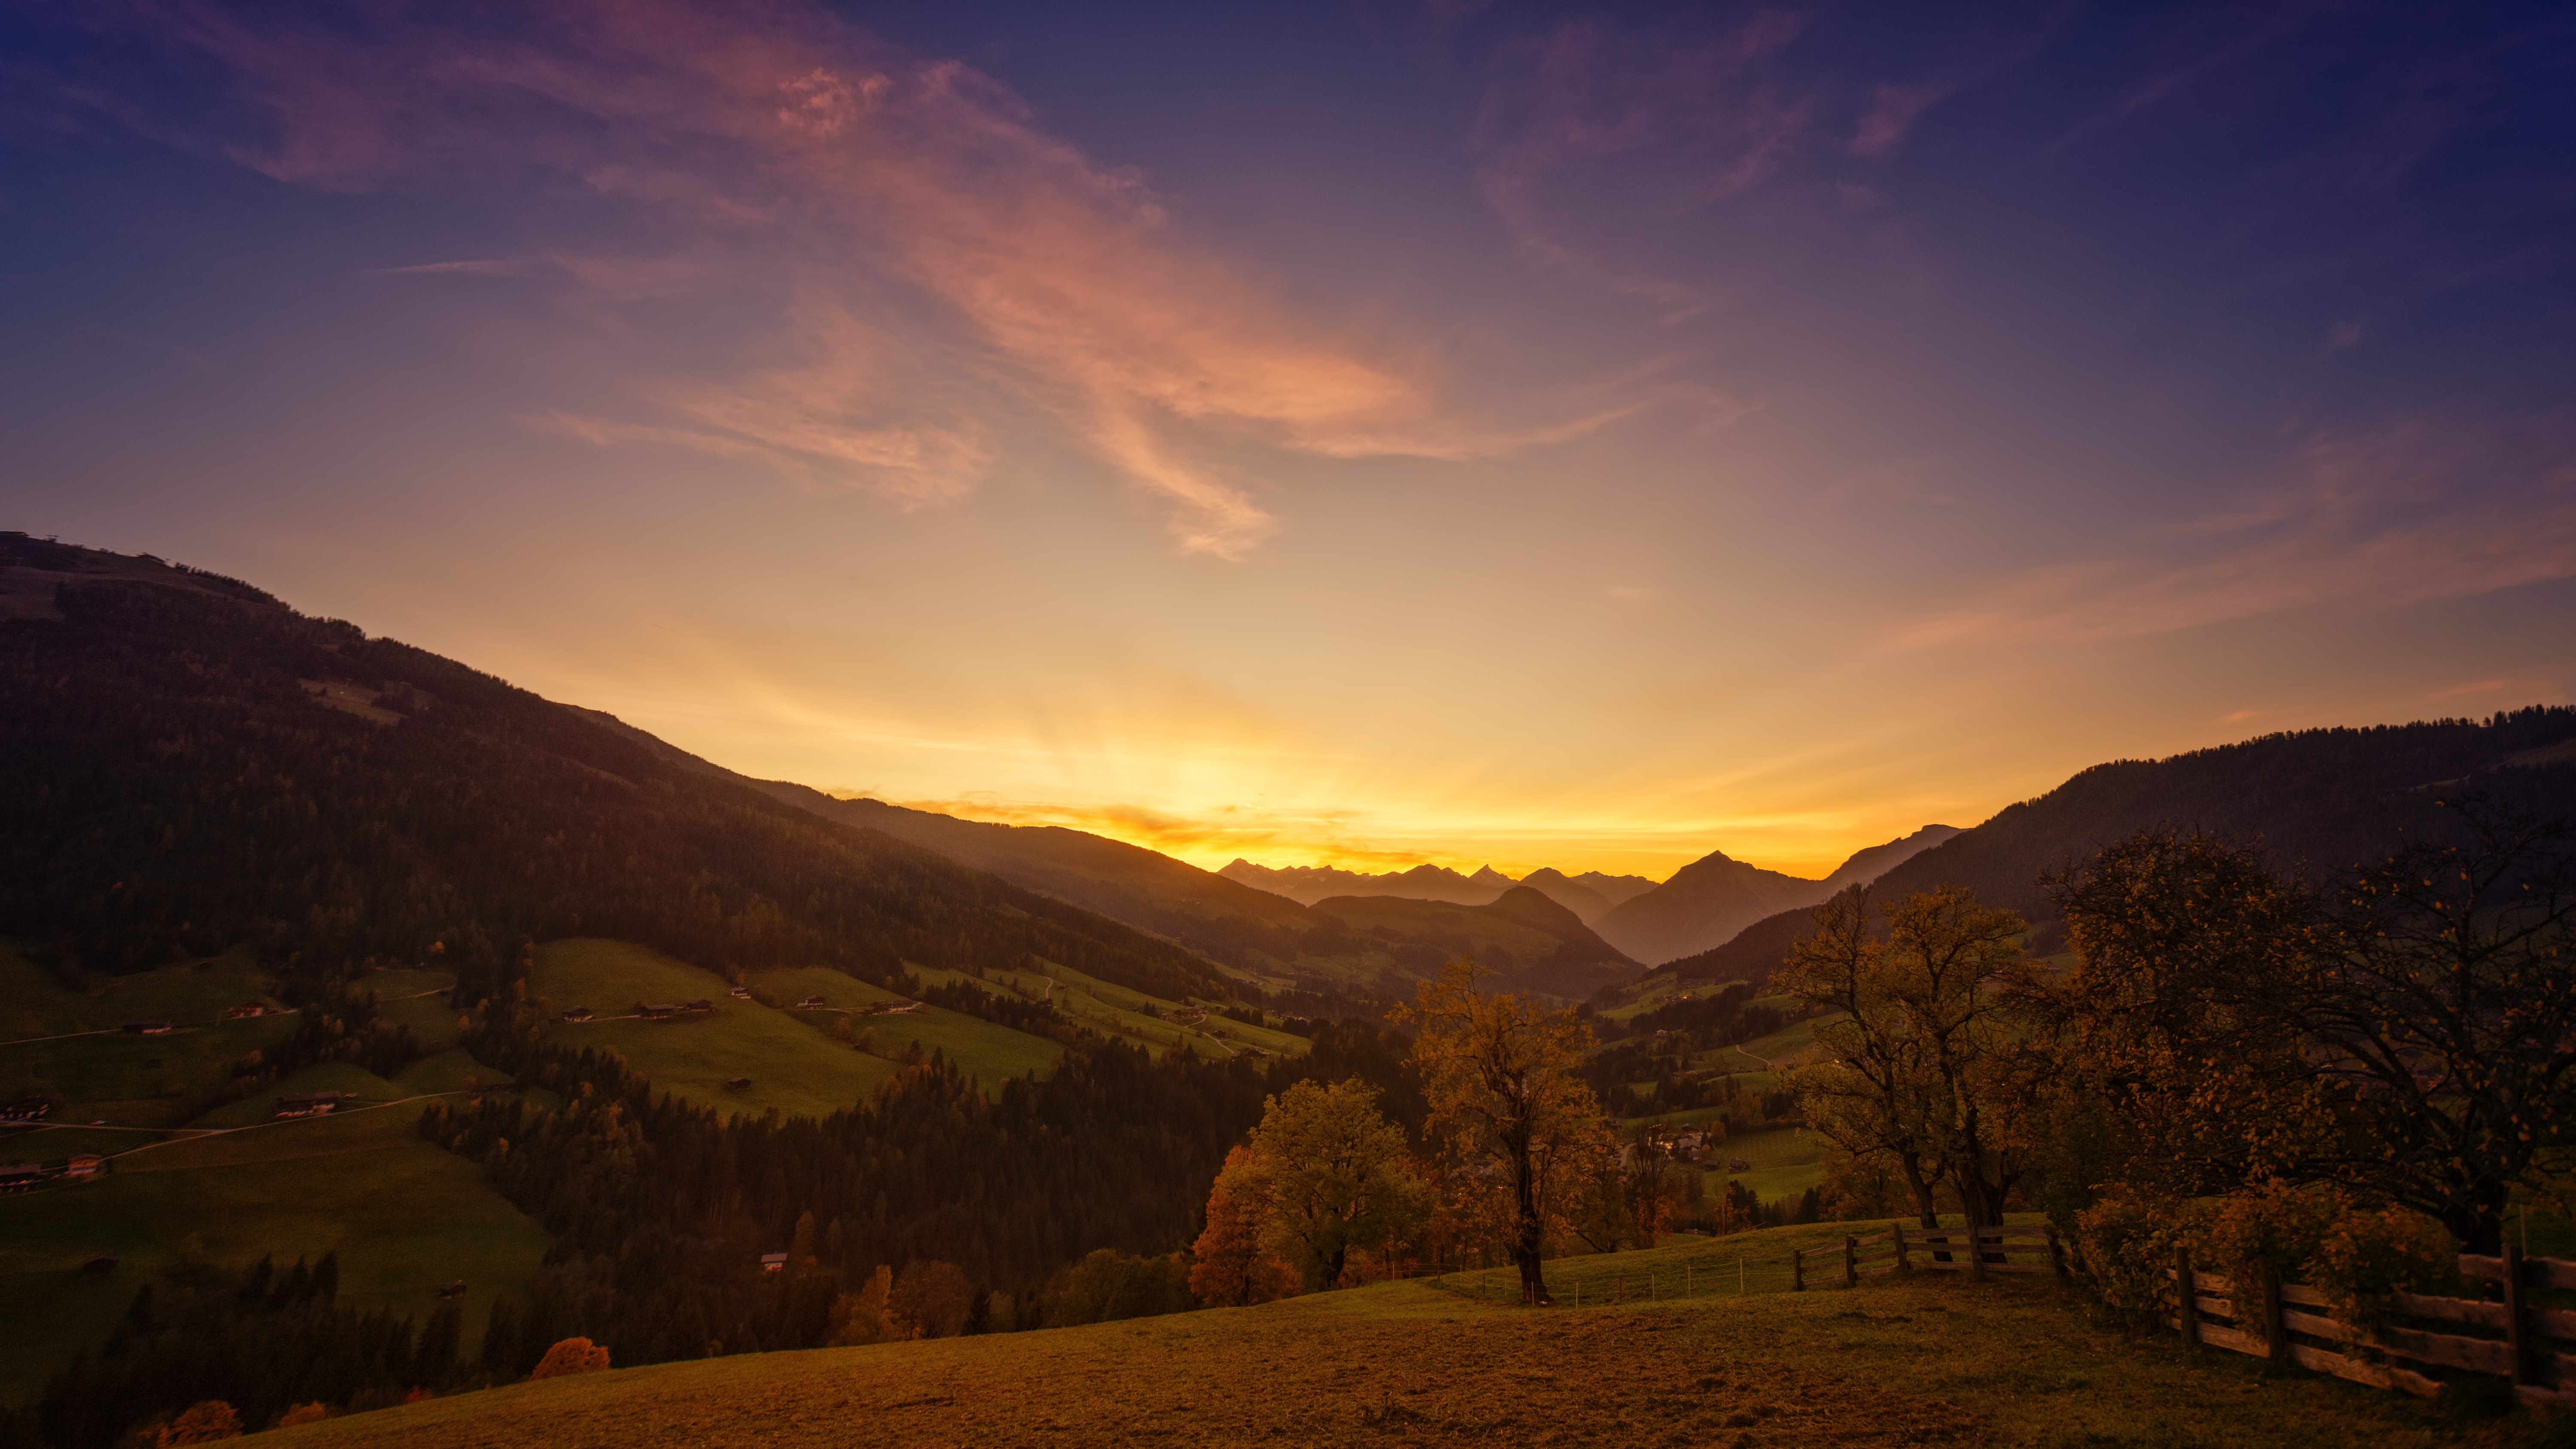
sky, highland, mountainous landforms, nature, afterglow, hill, mountain, morning, evening, sunlight, sunset, light, cloud, natural landscape, sunrise, atmospheric phenomenon, wilderness, fell, atmosphere, mountain range, horizon, hill station, red sky at morning, valley, landscape, ecoregion, dusk, rural area, dawn, tree, alps, photography, ridge, plateau, plain, national park, lake district